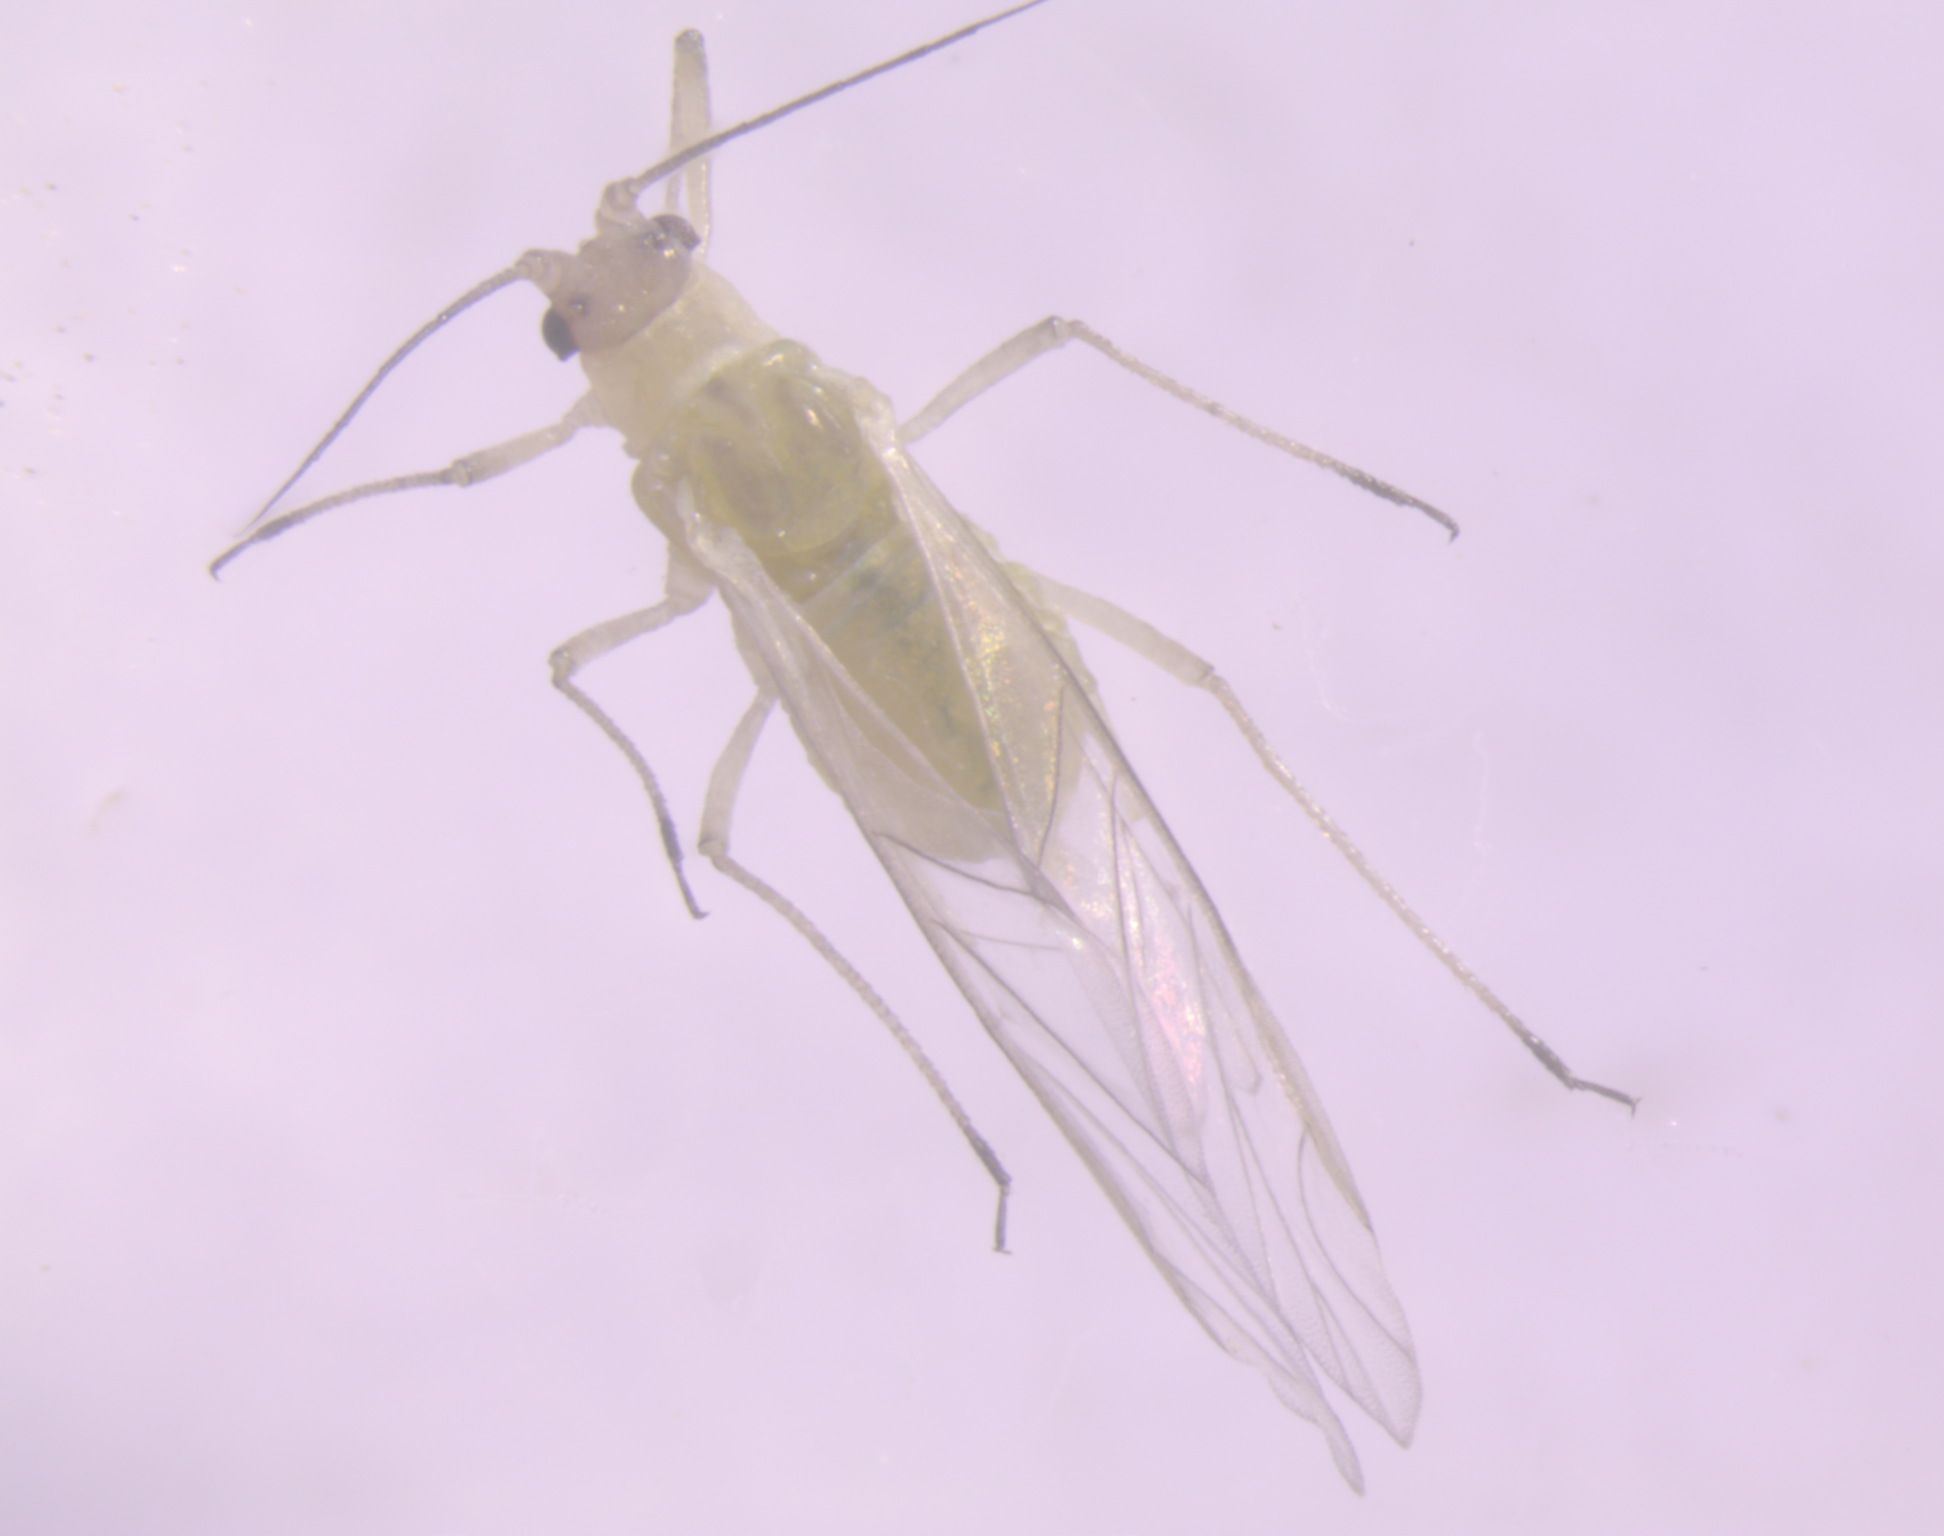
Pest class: rose_grain_aphid